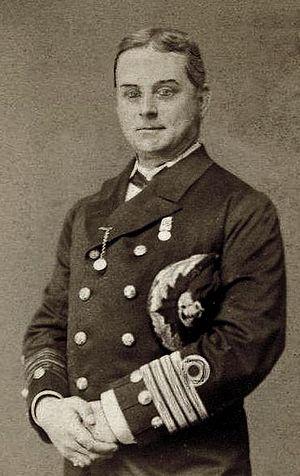
Pelham Aldrich est un officier de marine et explorateur arctique britannique. Né à Mildenhall le 8 décembre 1844, il est décédé à Great Bealings, le 12 novembre 1930.